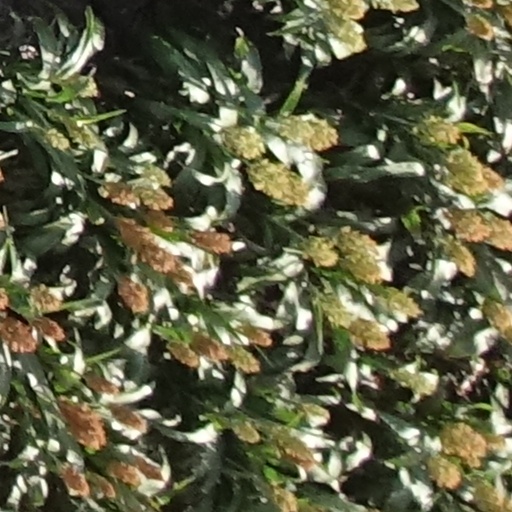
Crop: sorghum